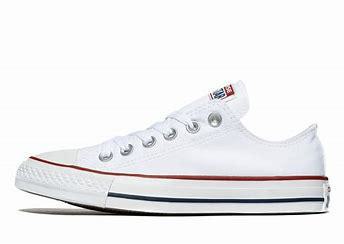
Brand: Converse
Model: All Star Ox